History of neighbourhoods in Toronto

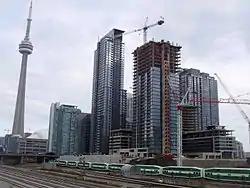
Buildings under construction at CityPlace

By the 1980s almost all the open areas within the limits of Metro Toronto had been developed, with most of the growth in brand new developments occurring in the belt around Toronto known as the 905. This same era saw a deindustrialization of central Toronto, as almost all the factories and warehouses that had once dominated the waterfront disappeared. This created wide expanses for new developments and new neighbourhoods. A number of new communities have developed and are developing in these post-industrial zones, the largest of them being CityPlace on the former railway lands. To the west and east other residential and cultural zones have appeared in areas such as Liberty Village and the Distillery District. Other stretches of the waterfront, such as the West Donlands, and the Portlands are still mostly empty, and awaiting redevelopment programmes.